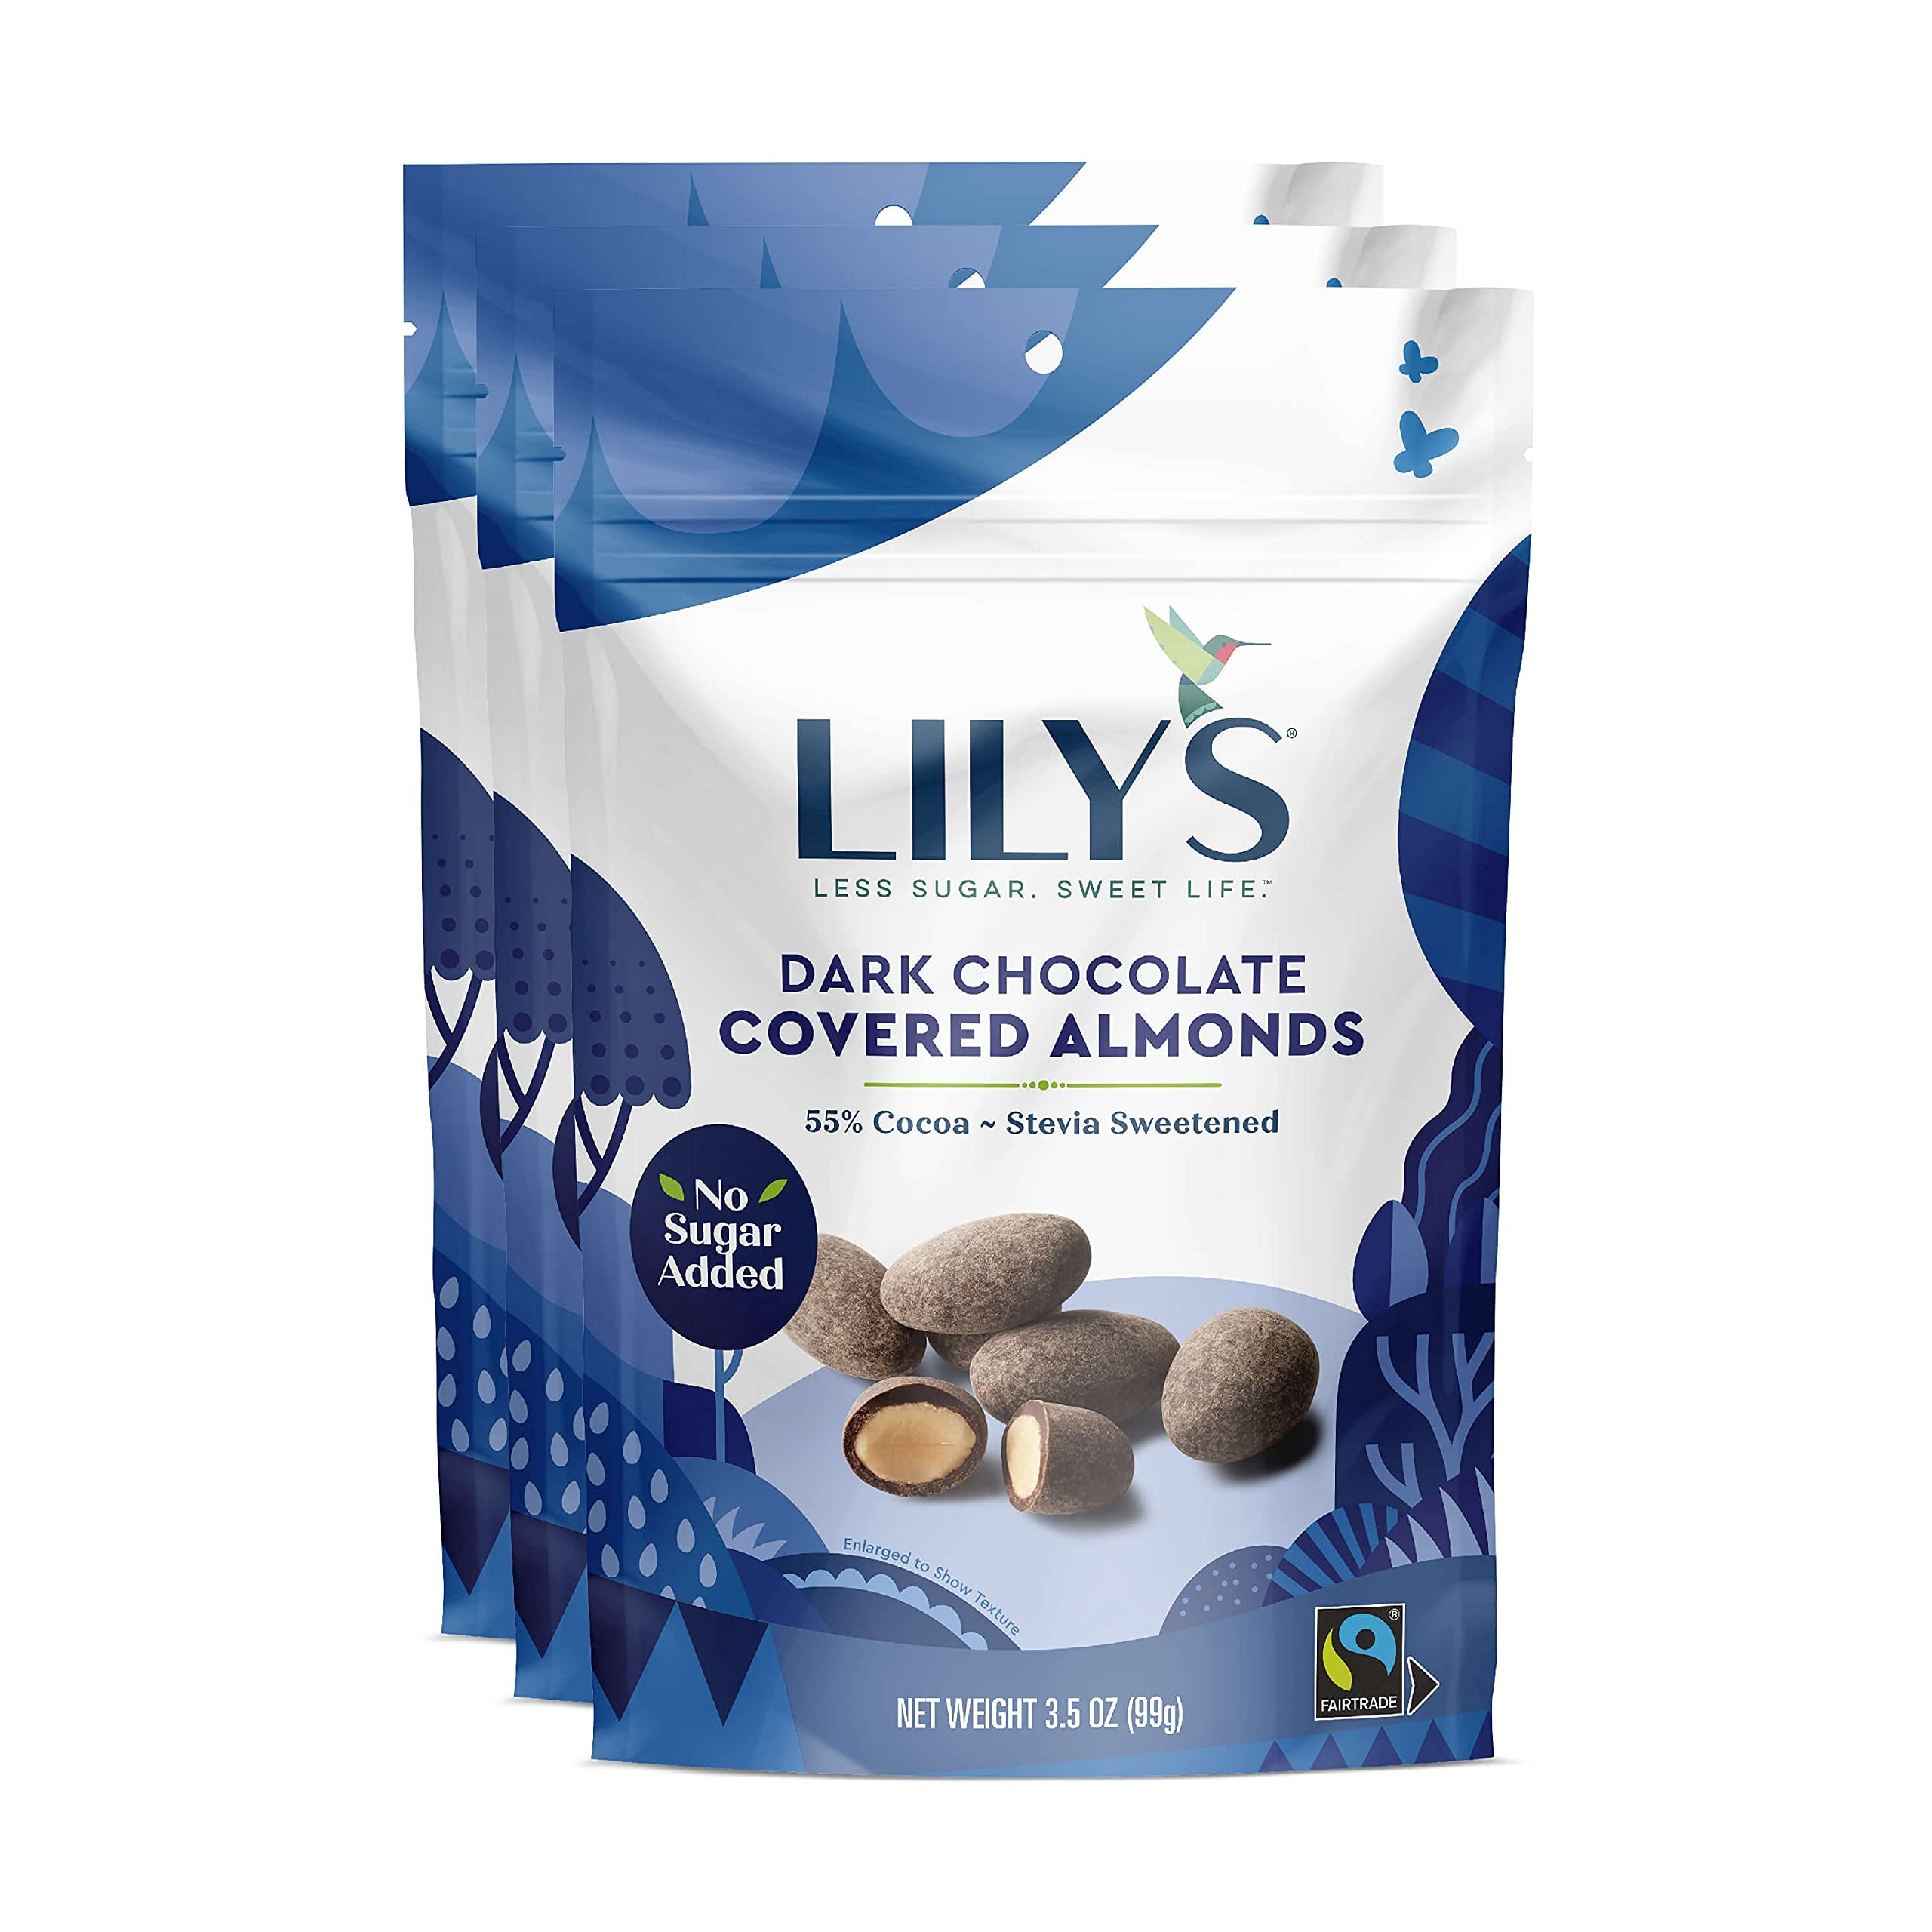
Item Name: Dark Chocolate Covered Almonds by Lily's Sweets, Made with Stevia, No Added Sugar, Low-Carb, Keto-Friendly Christmas Candy | Fair Trade, Gluten-Free & Non-GMO Ingredients | 3.5 Oz (Pack of 3), 10.5 Oz
Bullet Point 1: Low carb, Keto diet friendly premium dark chocolate style covered almonds.
Bullet Point 2: Sweetened with Stevia - Stevia is a zero calorie botanical sweetener derived from the plant Stevia rebaudiana. Stevia has sweetened foods and beverages for centuries.
Bullet Point 3: Use of Fair Trade, Gluten-free and Non-GMO ingredients.
Bullet Point 4: 2 Net carbs per oz.
Bullet Point 5: 3-Pack of dark chocolate style covered almonds, 3.5 oz each.
Value: 10.5
Unit: Ounce

Price: 7.065